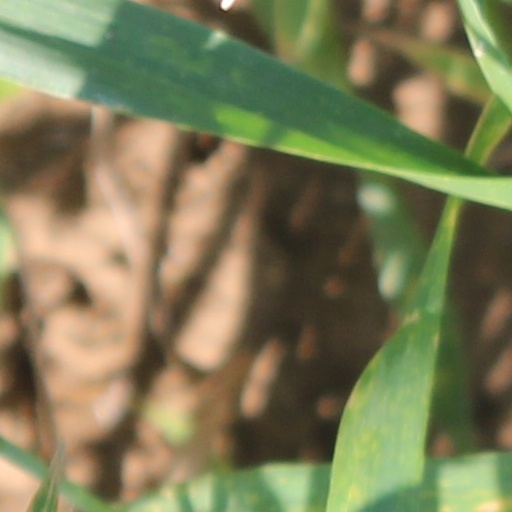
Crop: wheat